Answer in natural language. How many DiningTables are visible in the scene? Choose between the following options: 3, 1, 0, 4 or 2
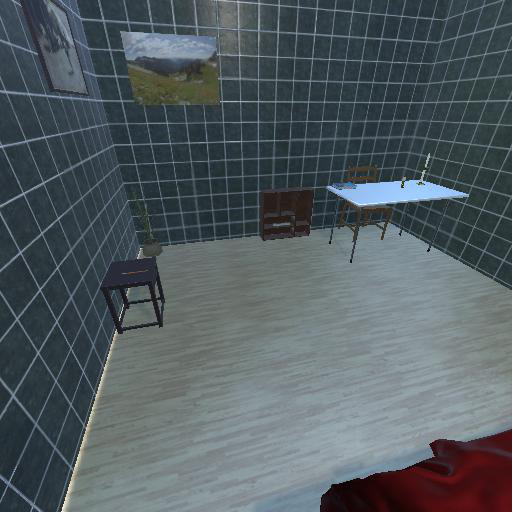
<answer>1</answer>